Grand Duchy of Baden State Railway

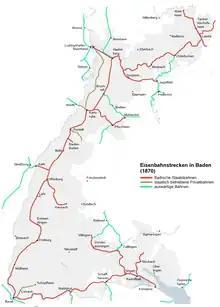
Map of the railway lines in Baden 1870

Grand Duchy of Baden had its own state-owned railway company, the Grand Duchy of Baden State Railways ("Großherzoglich Badische Staatseisenbahnen or G.Bad.St.E."), which was founded in 1840. At the time when it was integrated into the Deutsche Reichsbahn in 1920, its network had an overall length of about .